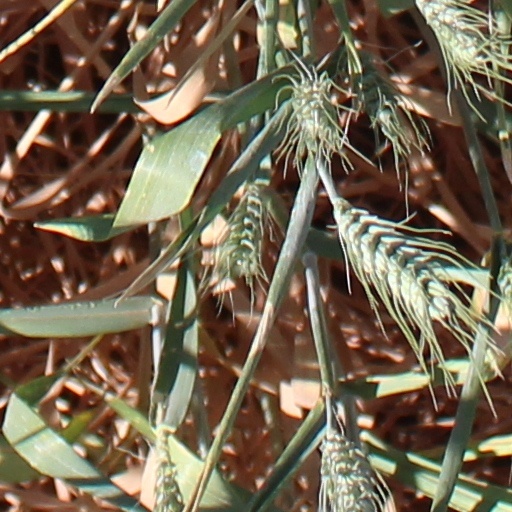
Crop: wheat